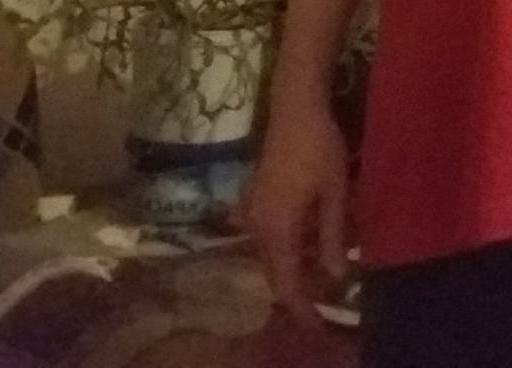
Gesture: no_gesture